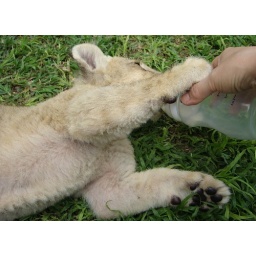
bottle-feeding and playing with little lion cub Leewa (two months old), in Antelope Park, Gweru, Zimbabwe